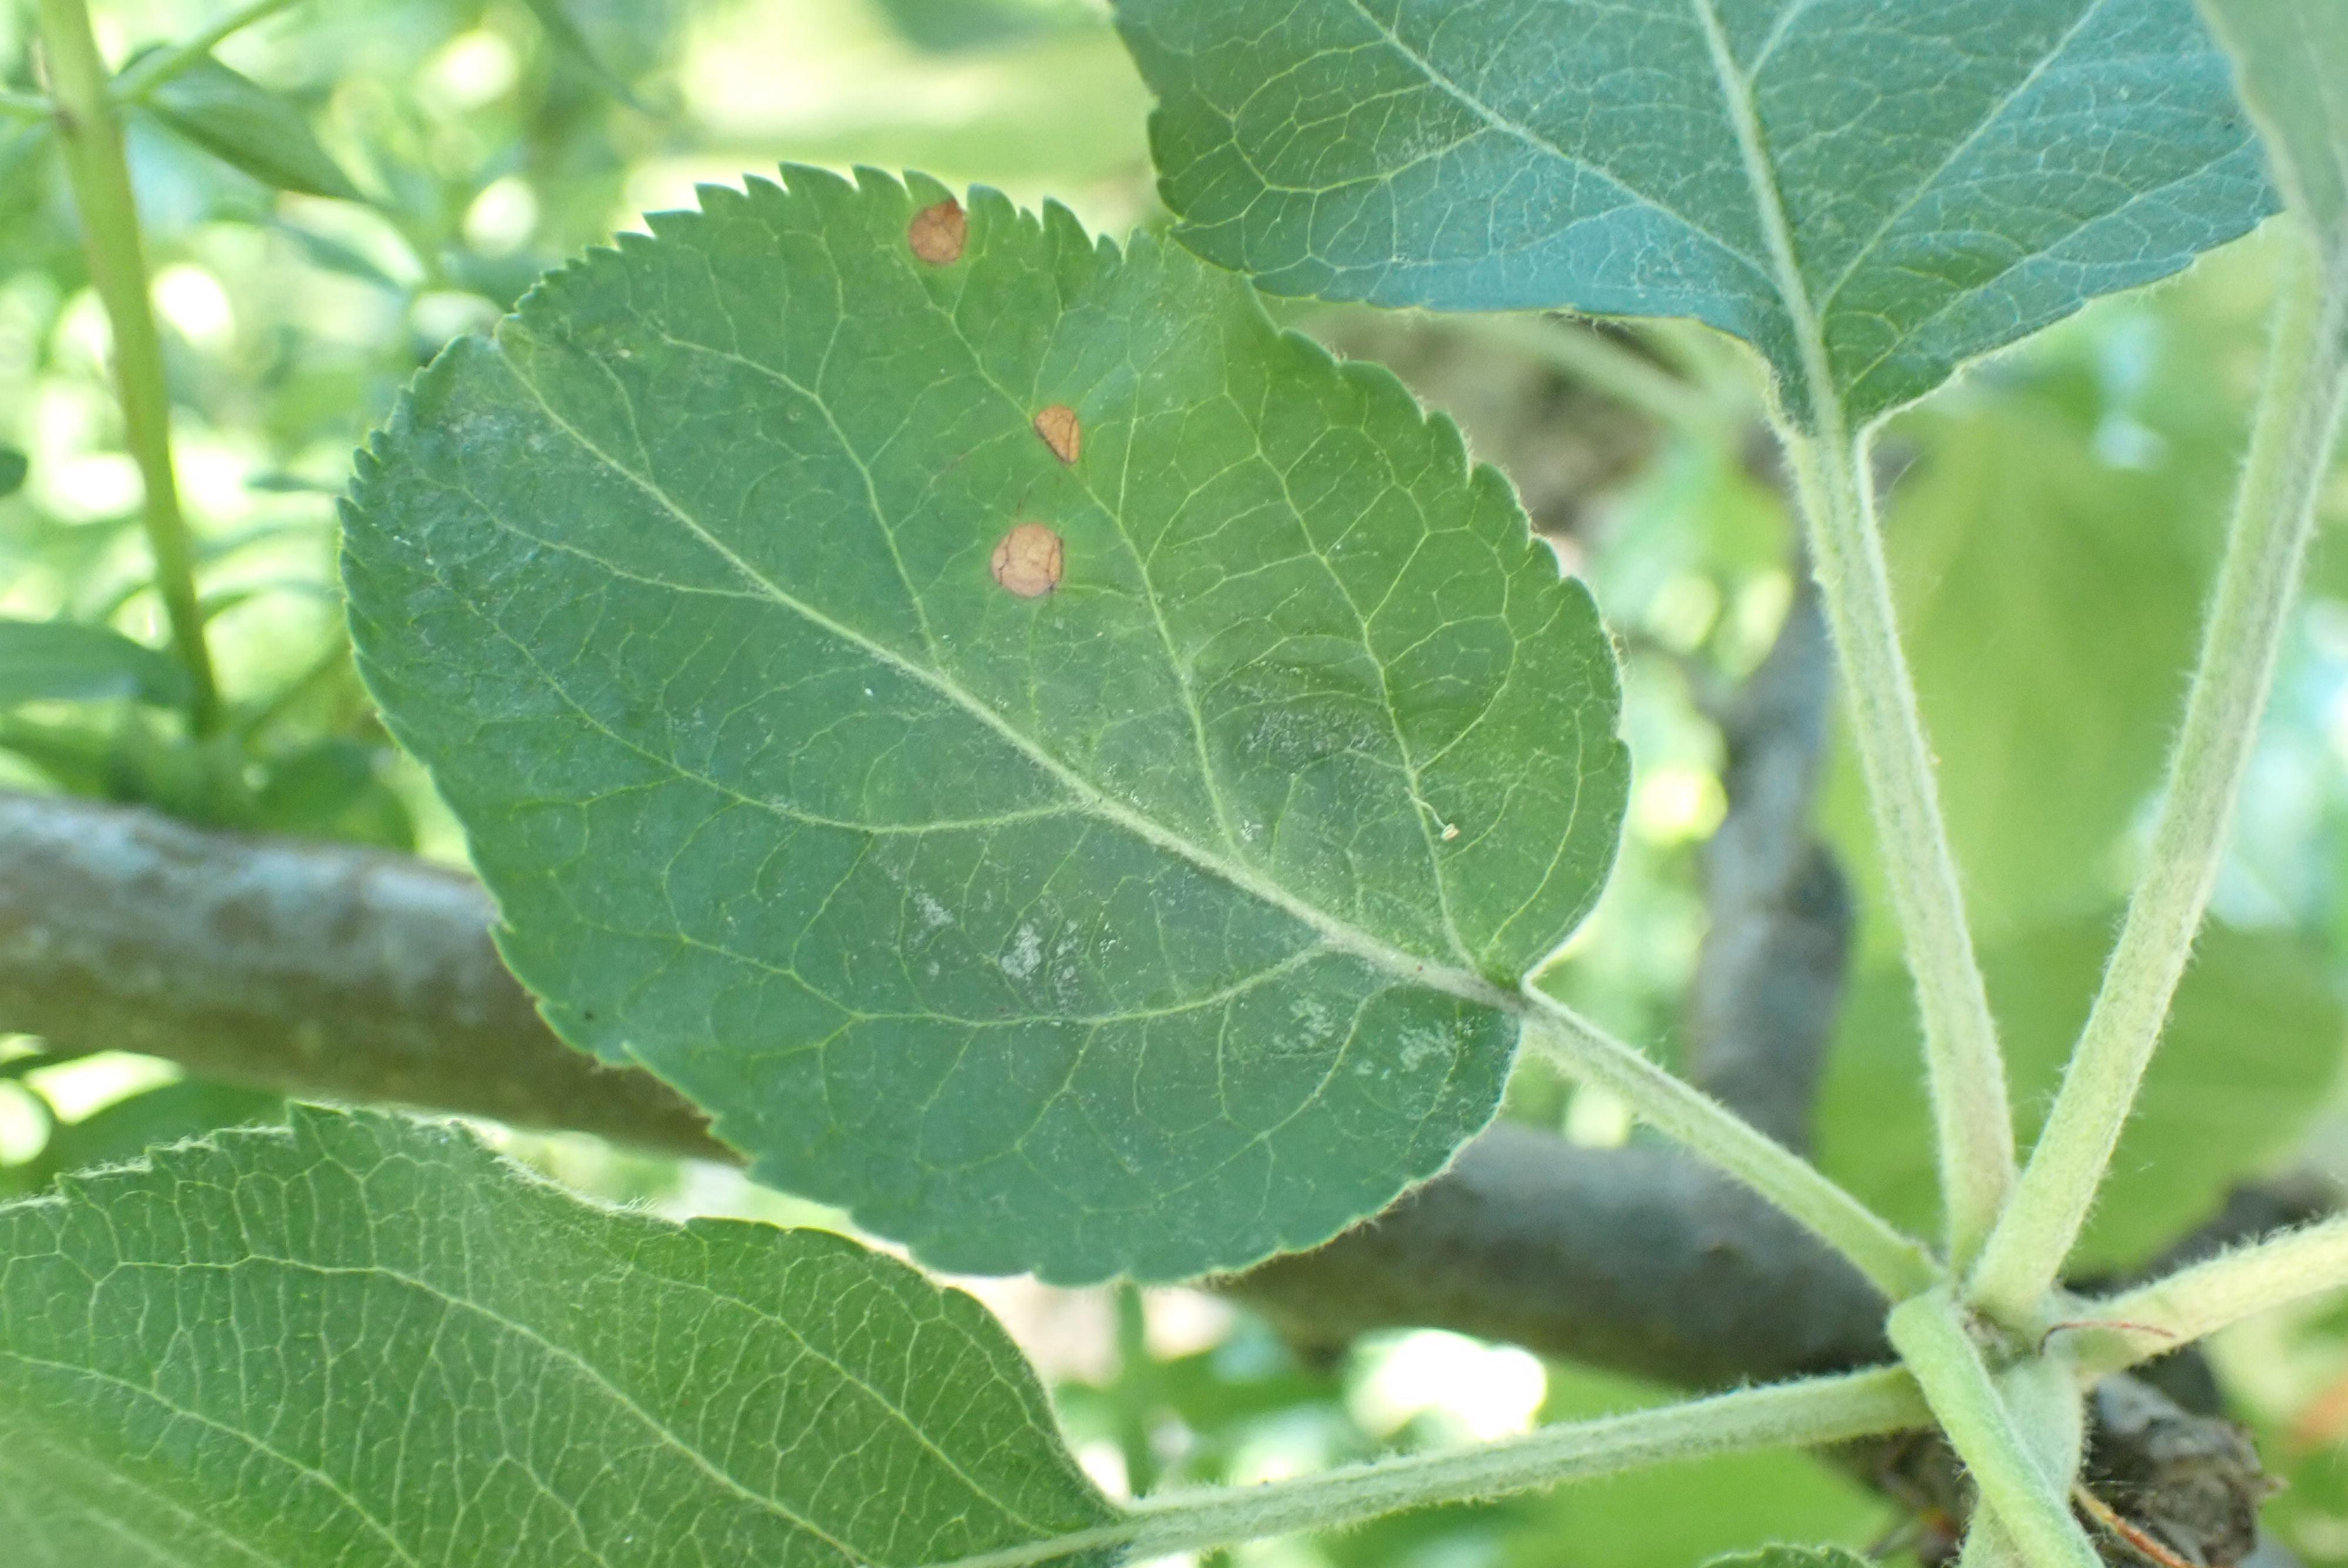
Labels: frog_eye_leaf_spot